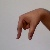
The image shows a hand gesture representing the letter 'Q' in Indian Sign Language.